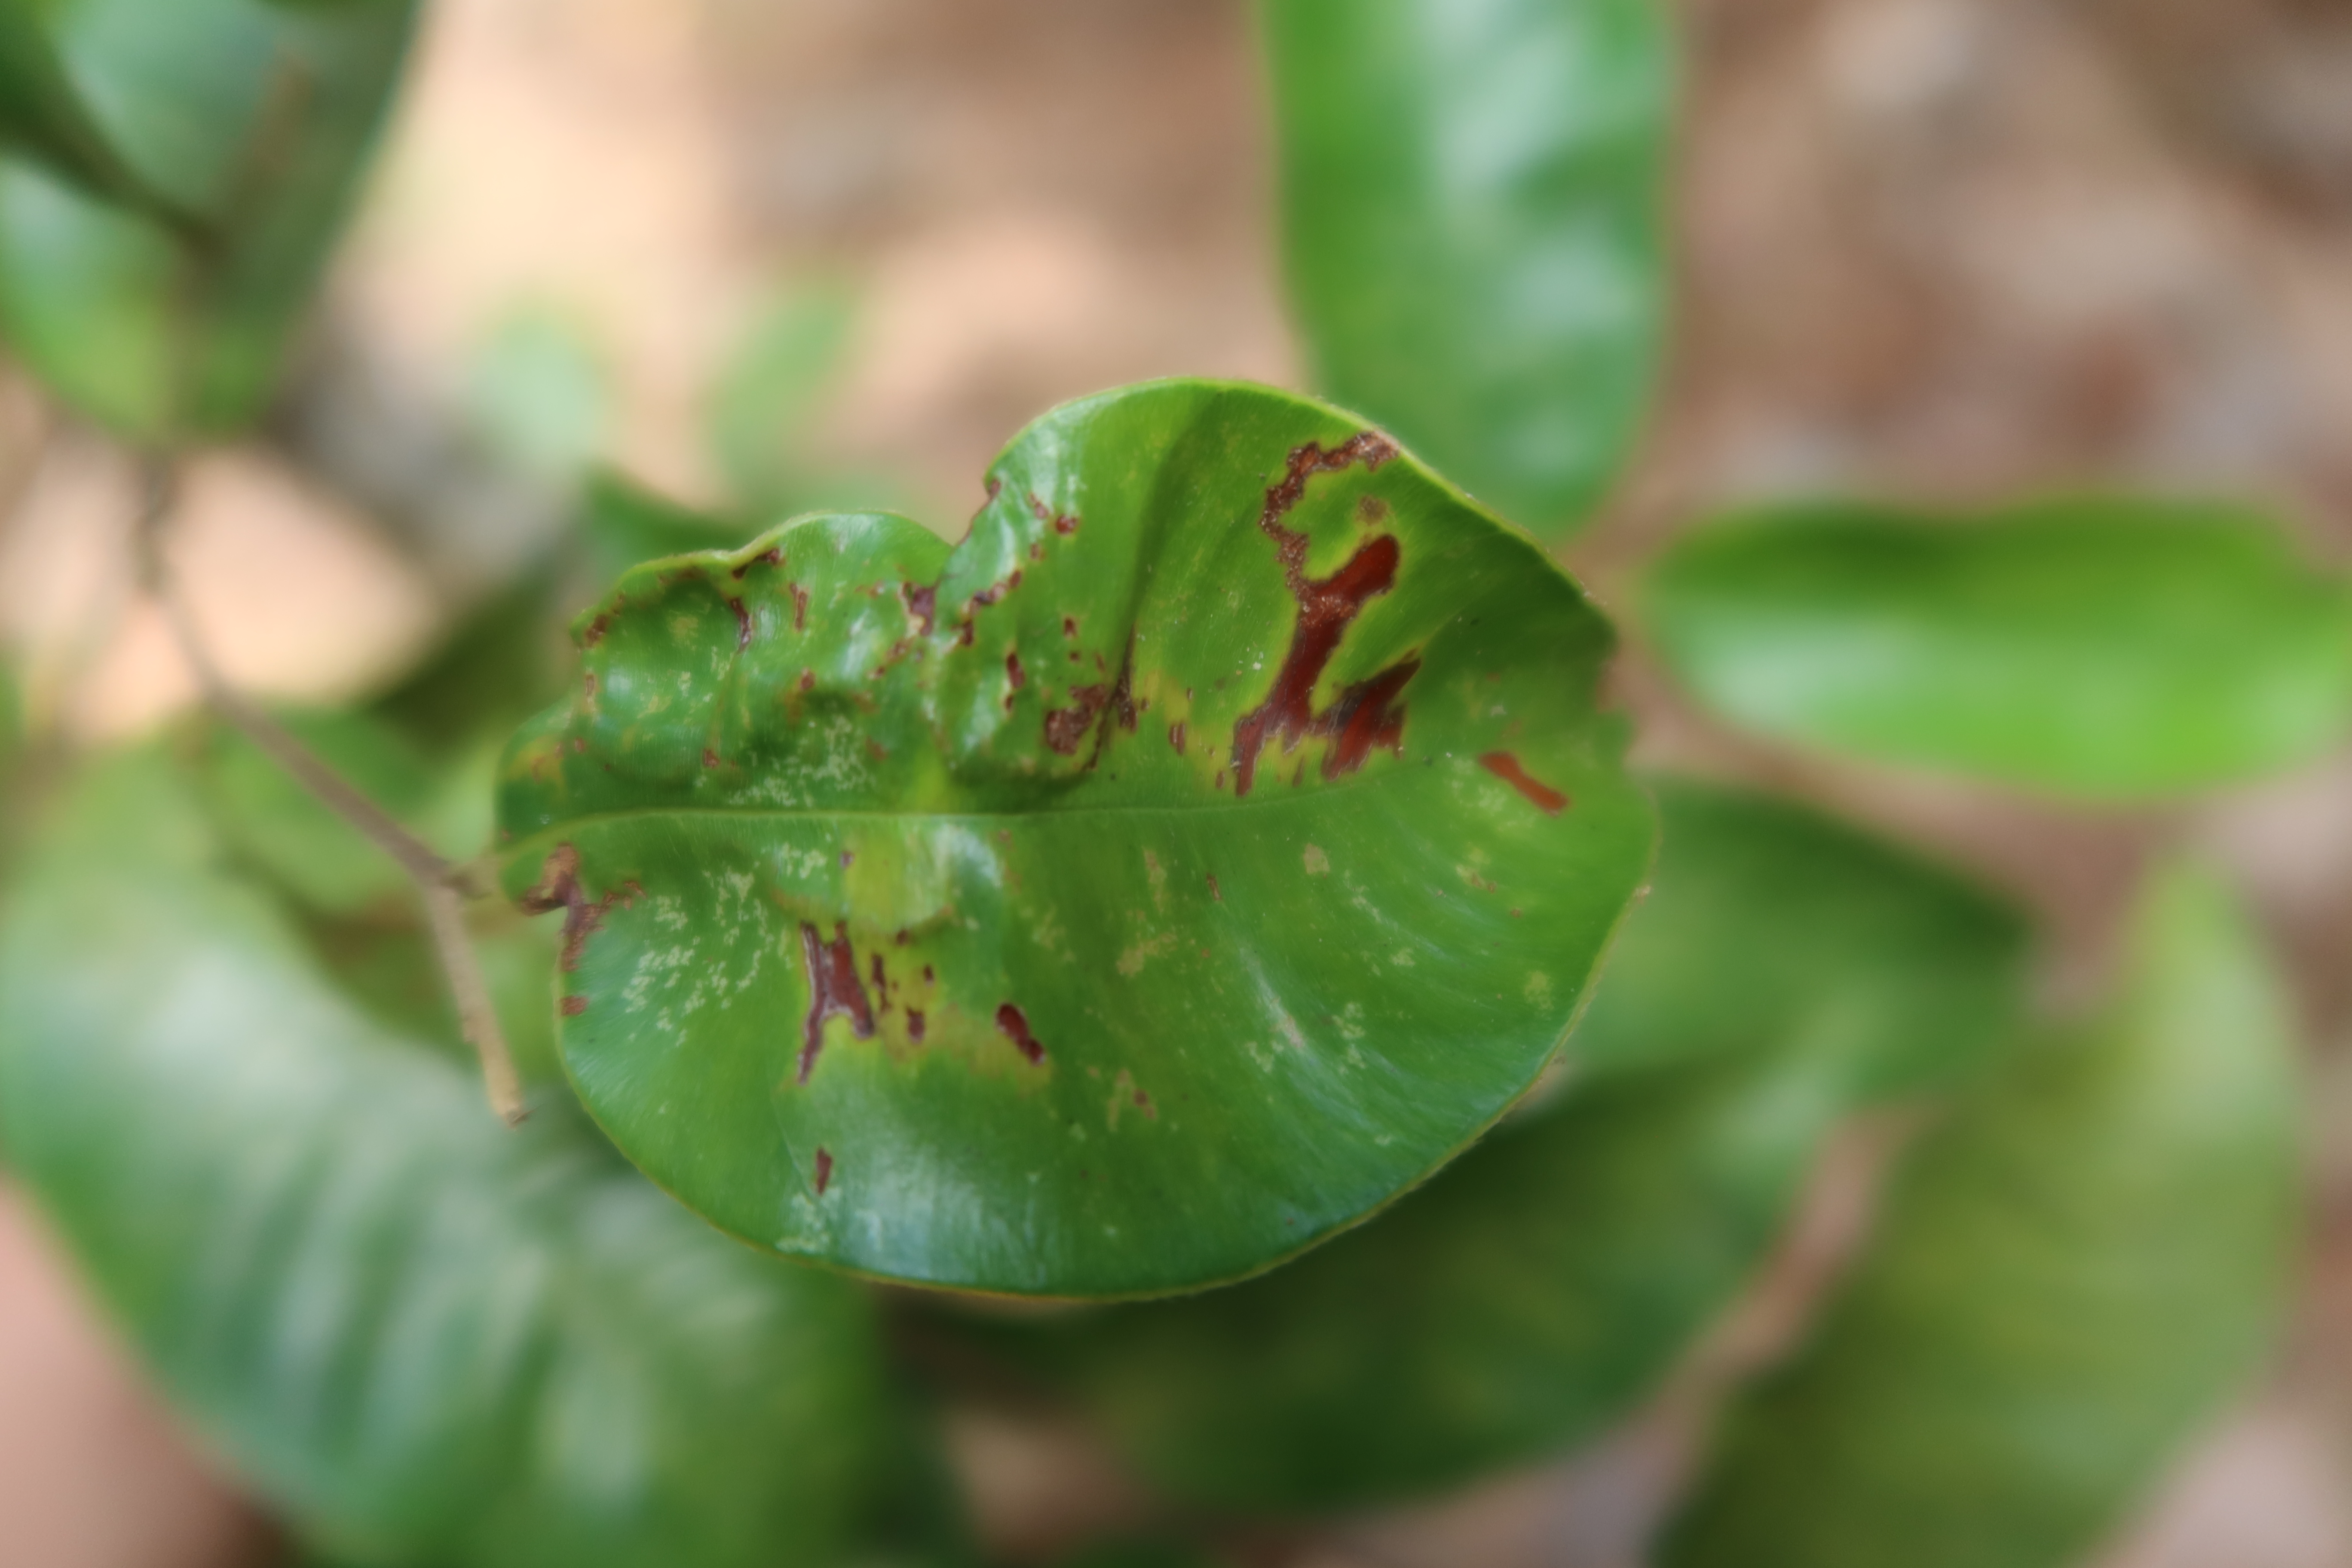
Label: Mosaic Viruses